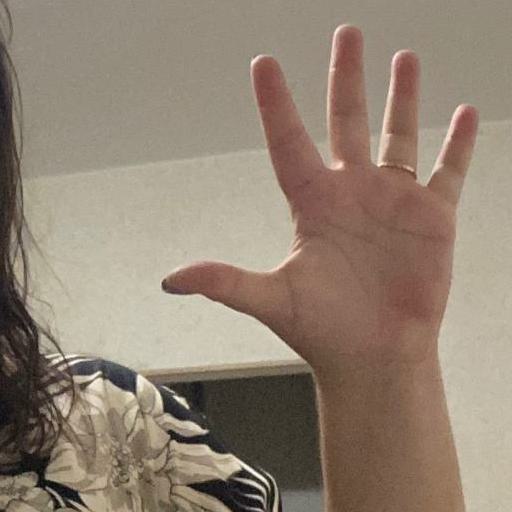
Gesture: palm